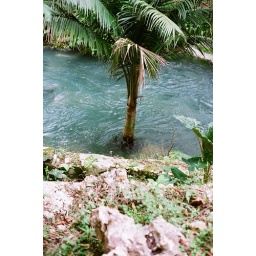
Palm tree growing in the middle of the river